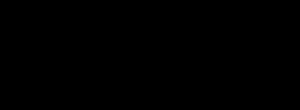
En mathématiques, un carré magique d’ordre n est composé de n² entiers strictement positifs, écrits sous la forme d’un tableau carré. Ces nombres sont disposés de sorte que leurs sommes sur chaque rangée, sur chaque colonne et sur chaque diagonale principale soient égales. On nomme alors constante magique la valeur de ces sommes.